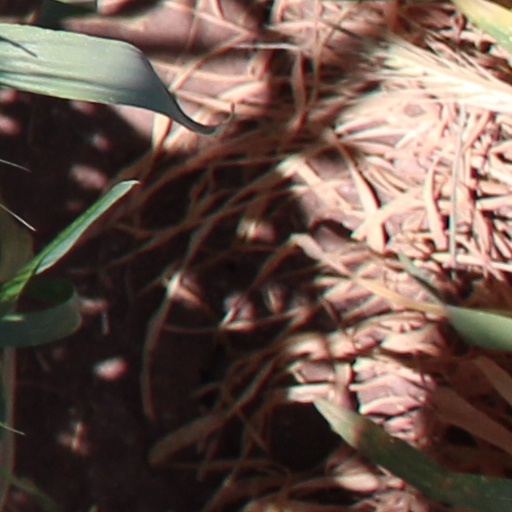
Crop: wheat